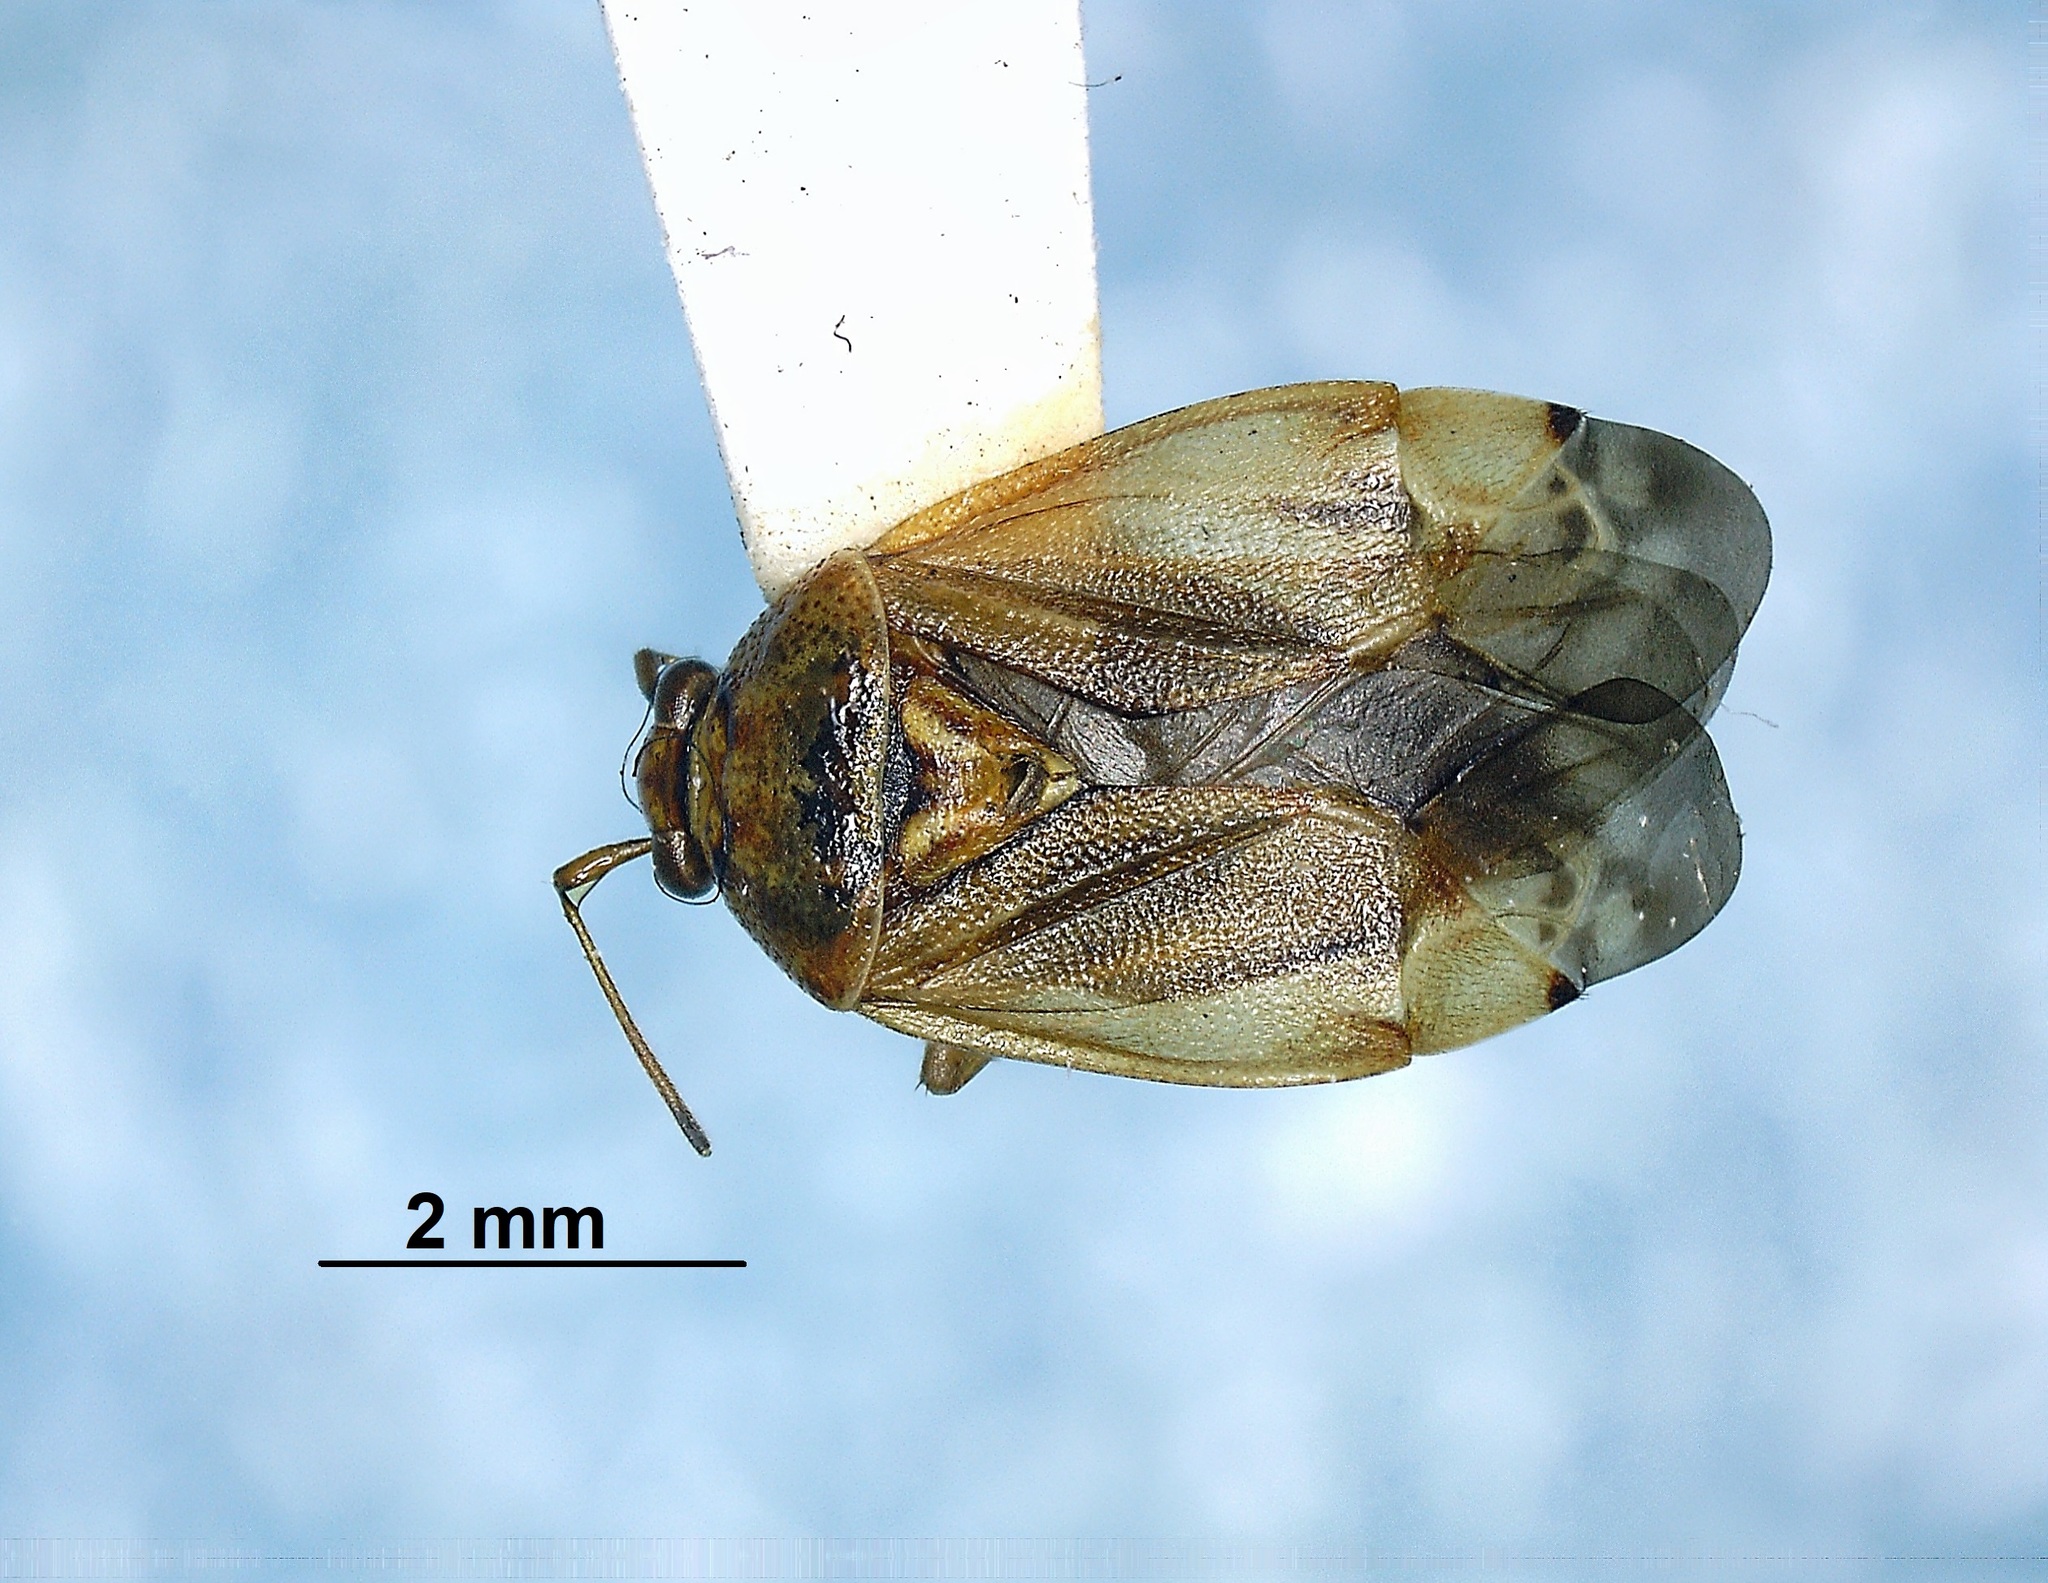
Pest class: lygus_bug